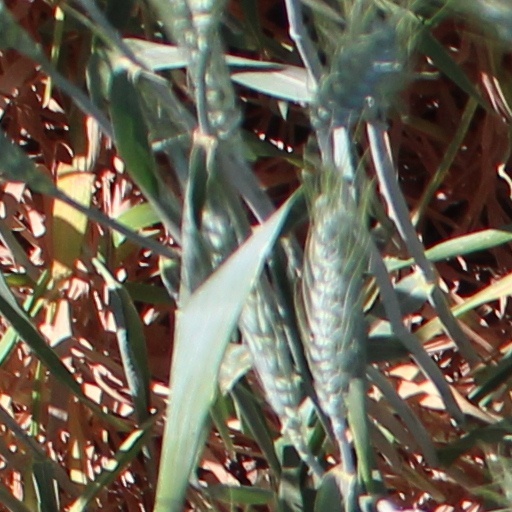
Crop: wheat